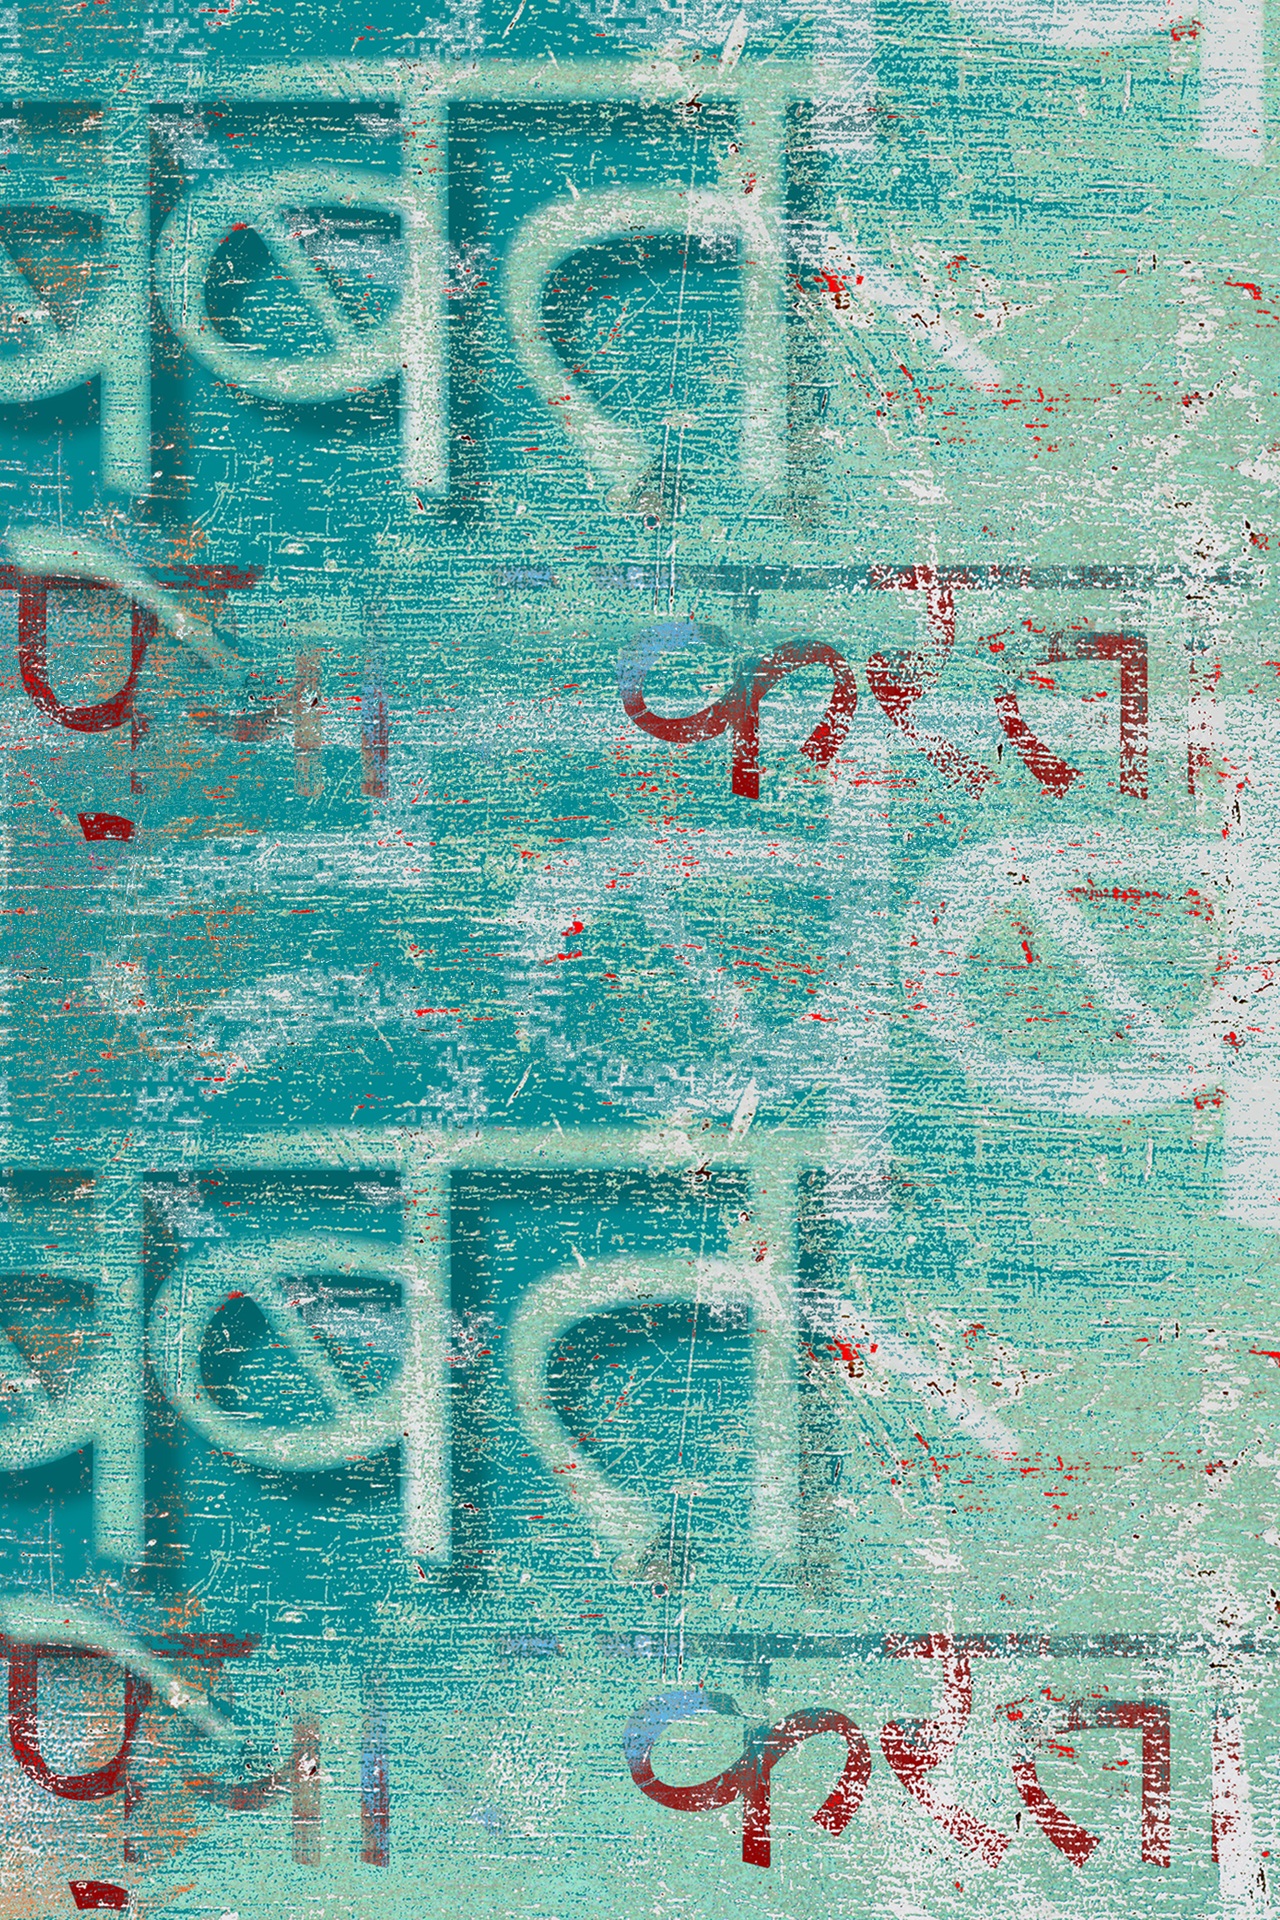
grungy, abstract, texture, pattern, paint, grunge, peeling paint, weathered, font, art, background, illustration, poster, aging, spray paint, metallic, aged, modern art, hindi, acrylic paint